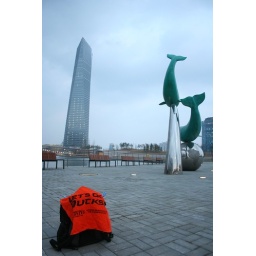
The Anaheim Ducks playoff towel invades Northeast Asia Tower, which is the largest tower in South Korea. (Incheon, South Korea)